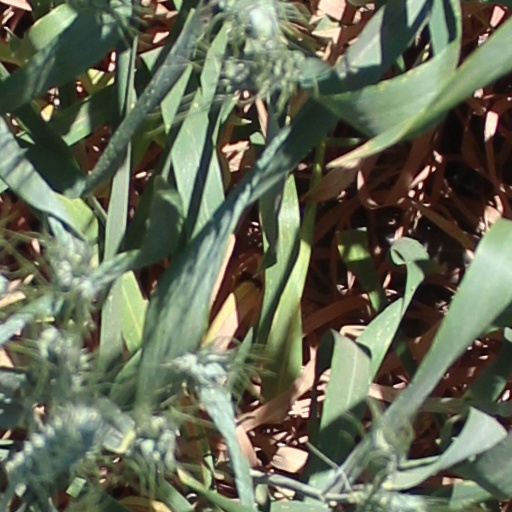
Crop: wheat